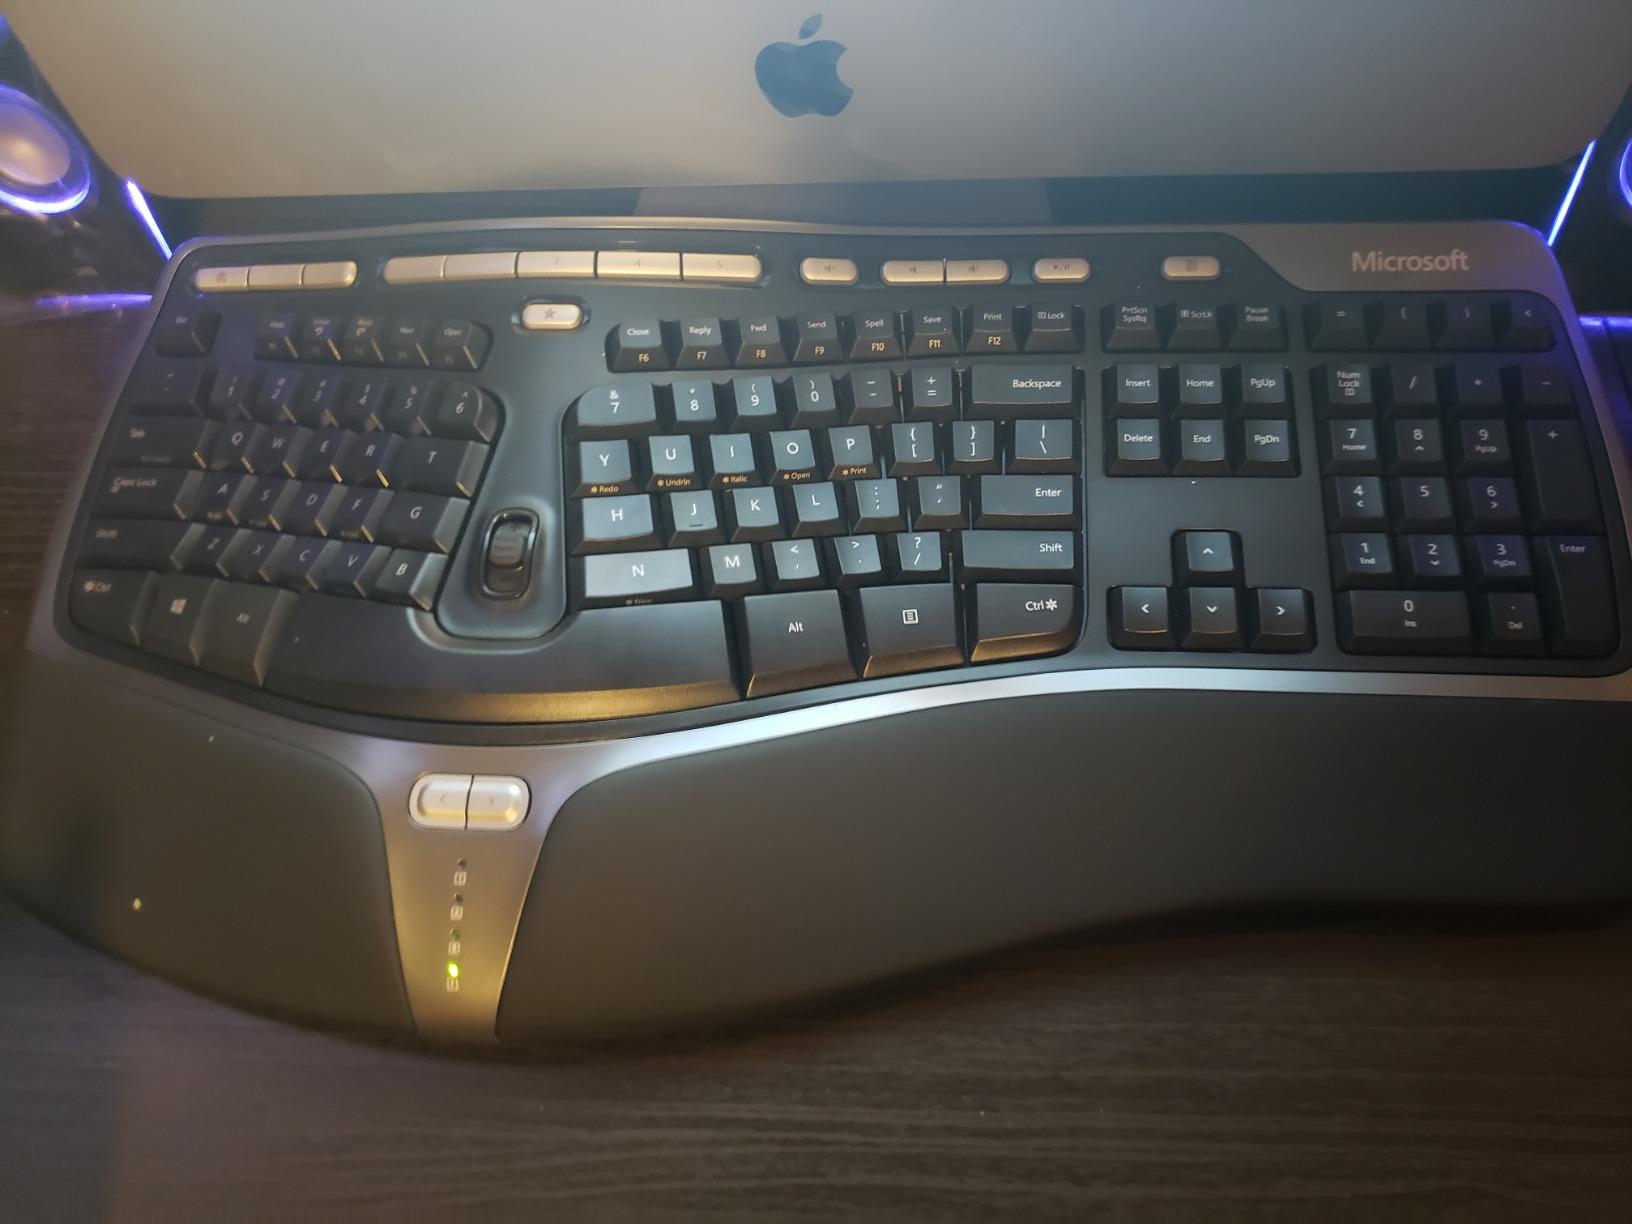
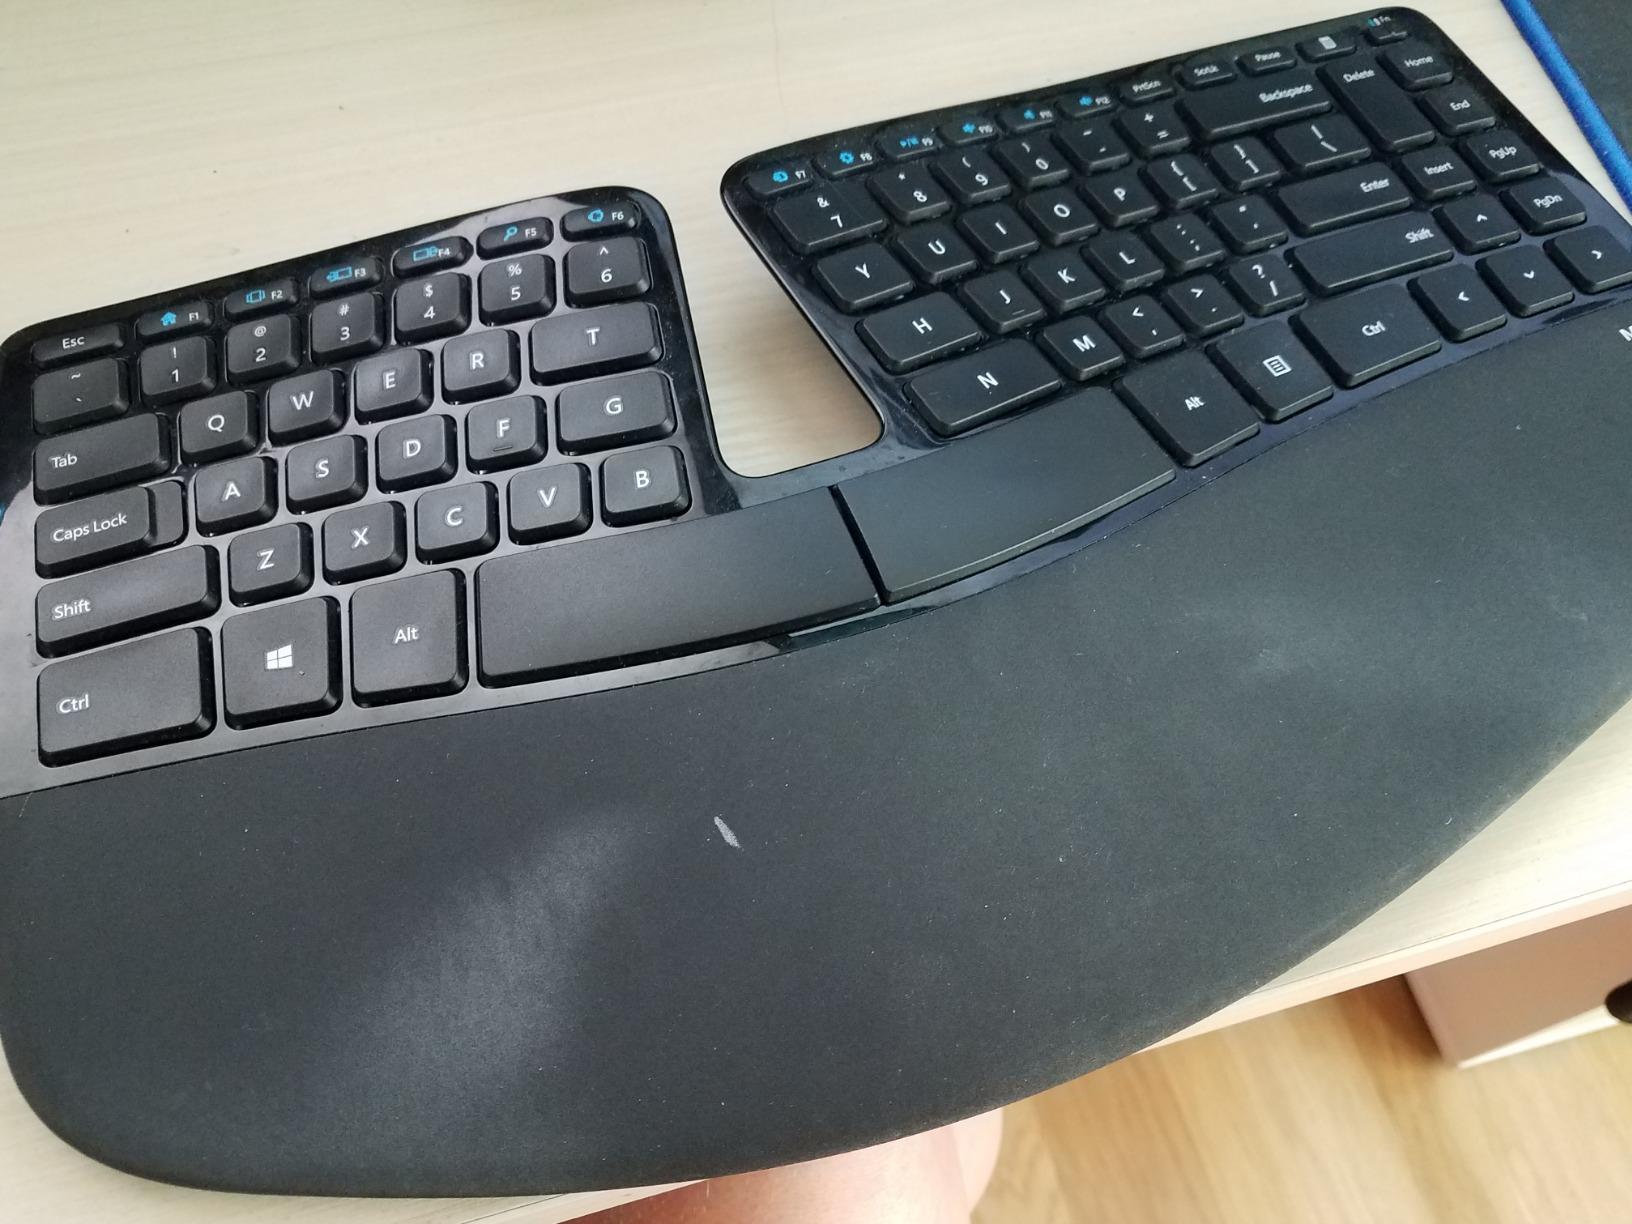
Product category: keyboard
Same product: no